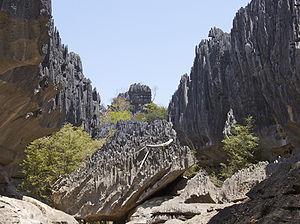
Madagascar présente une importance particulière pour la conservation de la nature, en effet l'île tout entière est considérée comme un point chaud de biodiversité, avec un taux d'endémisme extrêmement important. C'est également un des pays les plus pauvres du monde et il a connu plusieurs crises politiques graves.
Le parc national du Tsingy de Namoroka est un parc national malgache situé dans la partie nord-ouest de l'île, dans le district de Soalala de la province de Mahajanga.